Question: Please indicate a possible affordance area of baseball bat that can be used for holding
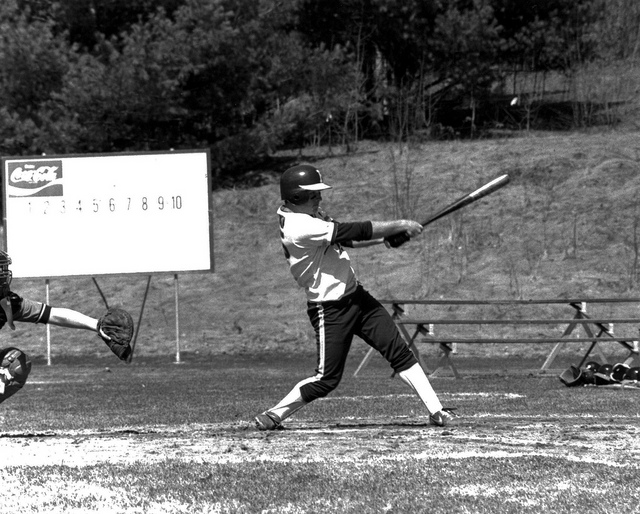
Answer: [379.583, 206.075, 447.896, 250.931]